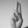
ASL letter: U